Demographics of Mexico

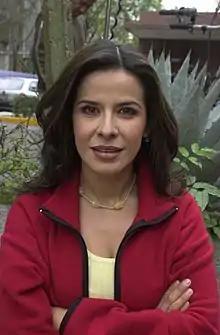
Arcelia Ramírez Mexican actress

Afro-Mexicans are an ethnic group that predominate in certain areas of Mexico such as the Costa Chica of Oaxaca and the Costa Chica of Guerrero, Veracruz (e.g. Yanga) and in some towns in northern Mexico, mainly in Múzquiz Municipality, Coahuila. The existence of individuals of Sub-Saharan African descent in Mexico has its origins in the slave trade that took place during colonial times and that did not end until 1829 after the consummation of the Mexican independence. The institution was not as prominent as elsewhere in the Americas and was already in decay by the late 1700s, which led to the number of free black people eventually surpassing that of enslaved ones. Although Mexico did not abolish slavery immediately after independence, the expansion of Anglo-American settlement in Texas with their Black slaves became a point of contention between the US and Mexico. The northern territory had been claimed by the Spanish Empire but not settled beyond a few missions. The Mexican government saw a solution to the problem of Indian attacks in the north by inviting immigration by US Americans. Rather than settling in the territory contested by northern Indian groups, the Anglo-Americans and their Black slaves established farming in eastern Texas, contiguous to US territory in Louisiana. Mexican President Anastasio Bustamante, concerned that the US would annex Texas, sought to limit Anglo-American immigration in 1830 and mandated no new slaves in the territory.